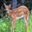
Label: deer